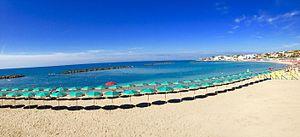
Santa Marinella est une commune italienne de la ville métropolitaine de Rome Capitale dans la région Latium en Italie.